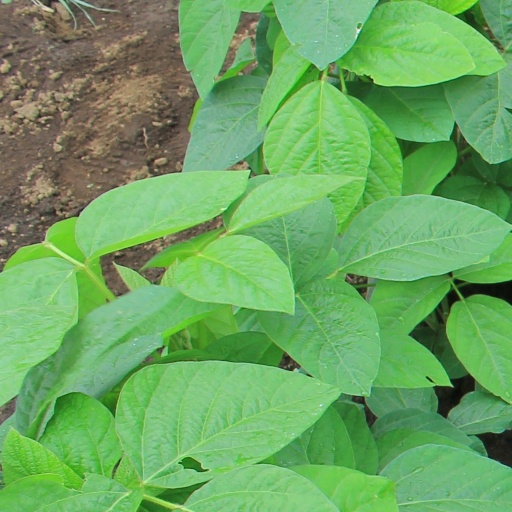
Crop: soybean